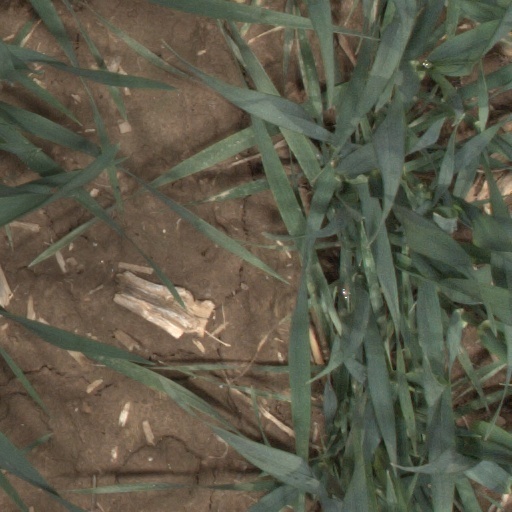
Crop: wheat